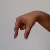
The image shows a hand gesture representing the letter 'Q' in Indian Sign Language.